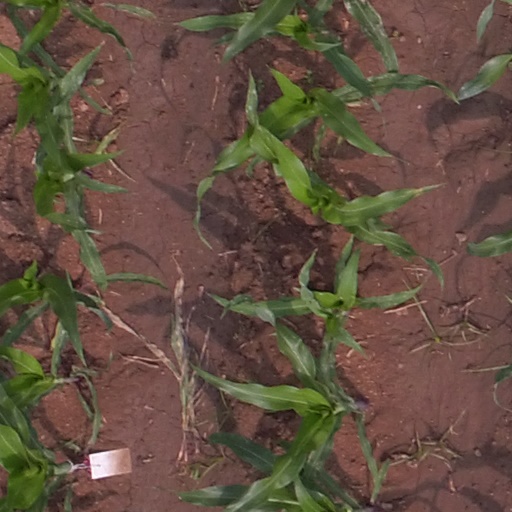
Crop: maize; corn